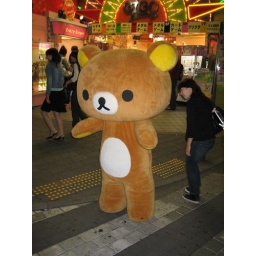
Sean in cute bear form.